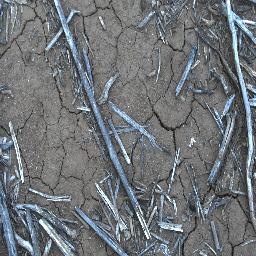
Label: negative